High-temperature superconductivity

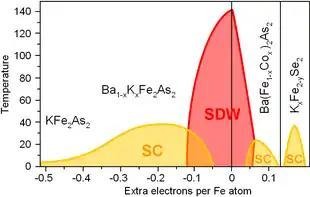
Phase diagram for high-temperature superconductors based on iron

Iron-based superconductors contain layers of iron and a pnictogensuch as arsenic or phosphorus, a chalcogen, or a crystallogen. This is currently the family with the second highest critical temperature, behind the cuprates. Interest in their superconducting properties began in 2006 with the discovery of superconductivity in LaFePO at and gained much greater attention in 2008 after the analogous material LaFeAs(O,F) was found to superconduct at up to under pressure.